Principles of Political Economy (Malthus book)

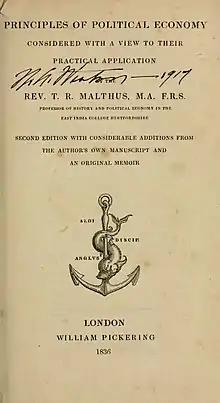
Cover page (second edition)

Principles of Political Economy Considered with a View to their Applications, simply referred to as Principles of Political Economy, was written by the nineteenth-century British political economist Thomas Malthus in 1820. Malthus wrote "Principles of Political Economy" as a rebuttal to David Ricardo's "On the Principles of Political Economy and Taxation". While the main focus of their work is to explain economic depressions in Europe and the reasons why they occur, Malthus uses his scholarship to explore price determination and the value of goods.